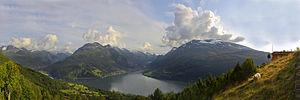
Loen / Fotogalleri
Loen er en bygd ved Lobugten inderst i Nordfjord, i Stryn kommune i Vestland fylke i Norge. Den ligger omkring 6 kilometer nord for landsbyen Olden og omkring 11 kilometer sydøst for kommunecenteret Stryn. Største arbejdspladser er Nordfjord Kjøtt, som flyttet fra Olden i 1978, og Hotel Alexandra, etableret 1884. I lavineulykkerne 1905 og 1936 skred dele af Ramnefjellet i Lovatnet sydøst for Loen og skabte en flodbølge som tog livet af i alt 135 personer. Der er kort vej til bræarmene Kjenndalsbræen og Briksdalsbræen.